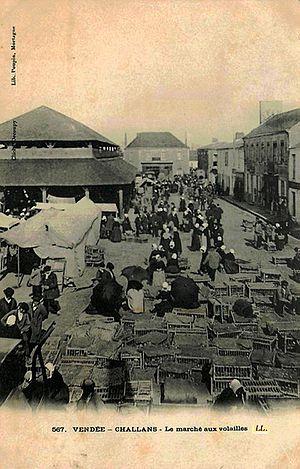
Marché aux volailles dans les années 1900
Les volailles de Challans sont une production spécifique au département de la Vendée. Ce label est reconnu au niveau européen par une indication géographique protégée depuis 1994 et regroupe une douzaine de labels rouges allant de la canette à l'oie, du poulet à la dinde, de la poularde au chapon, etc.